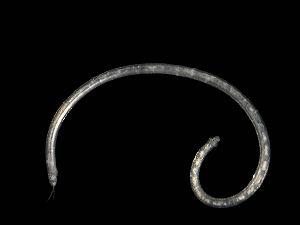
Petit ver polychète interstitiel récolté sur le plateau continental belge. Longueur: 3 mm environ.
Polygodius est un genre de vers marins polychètes de la famille des Polygordiidae.
Polygordius appendiculatus est un Polygordius de la famille des Polygordiidae.
Les Polygordiidae sont une famille de vers polychètes de l'ordre des Canalipalpata.